Judith Magre

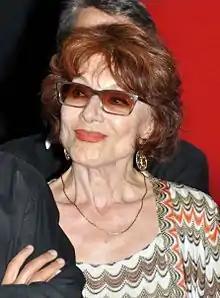
Magre in 2009

Judith Magre (born 20 November 1926) is a French actress, born in Montier-en-Der, Haute-Marne.